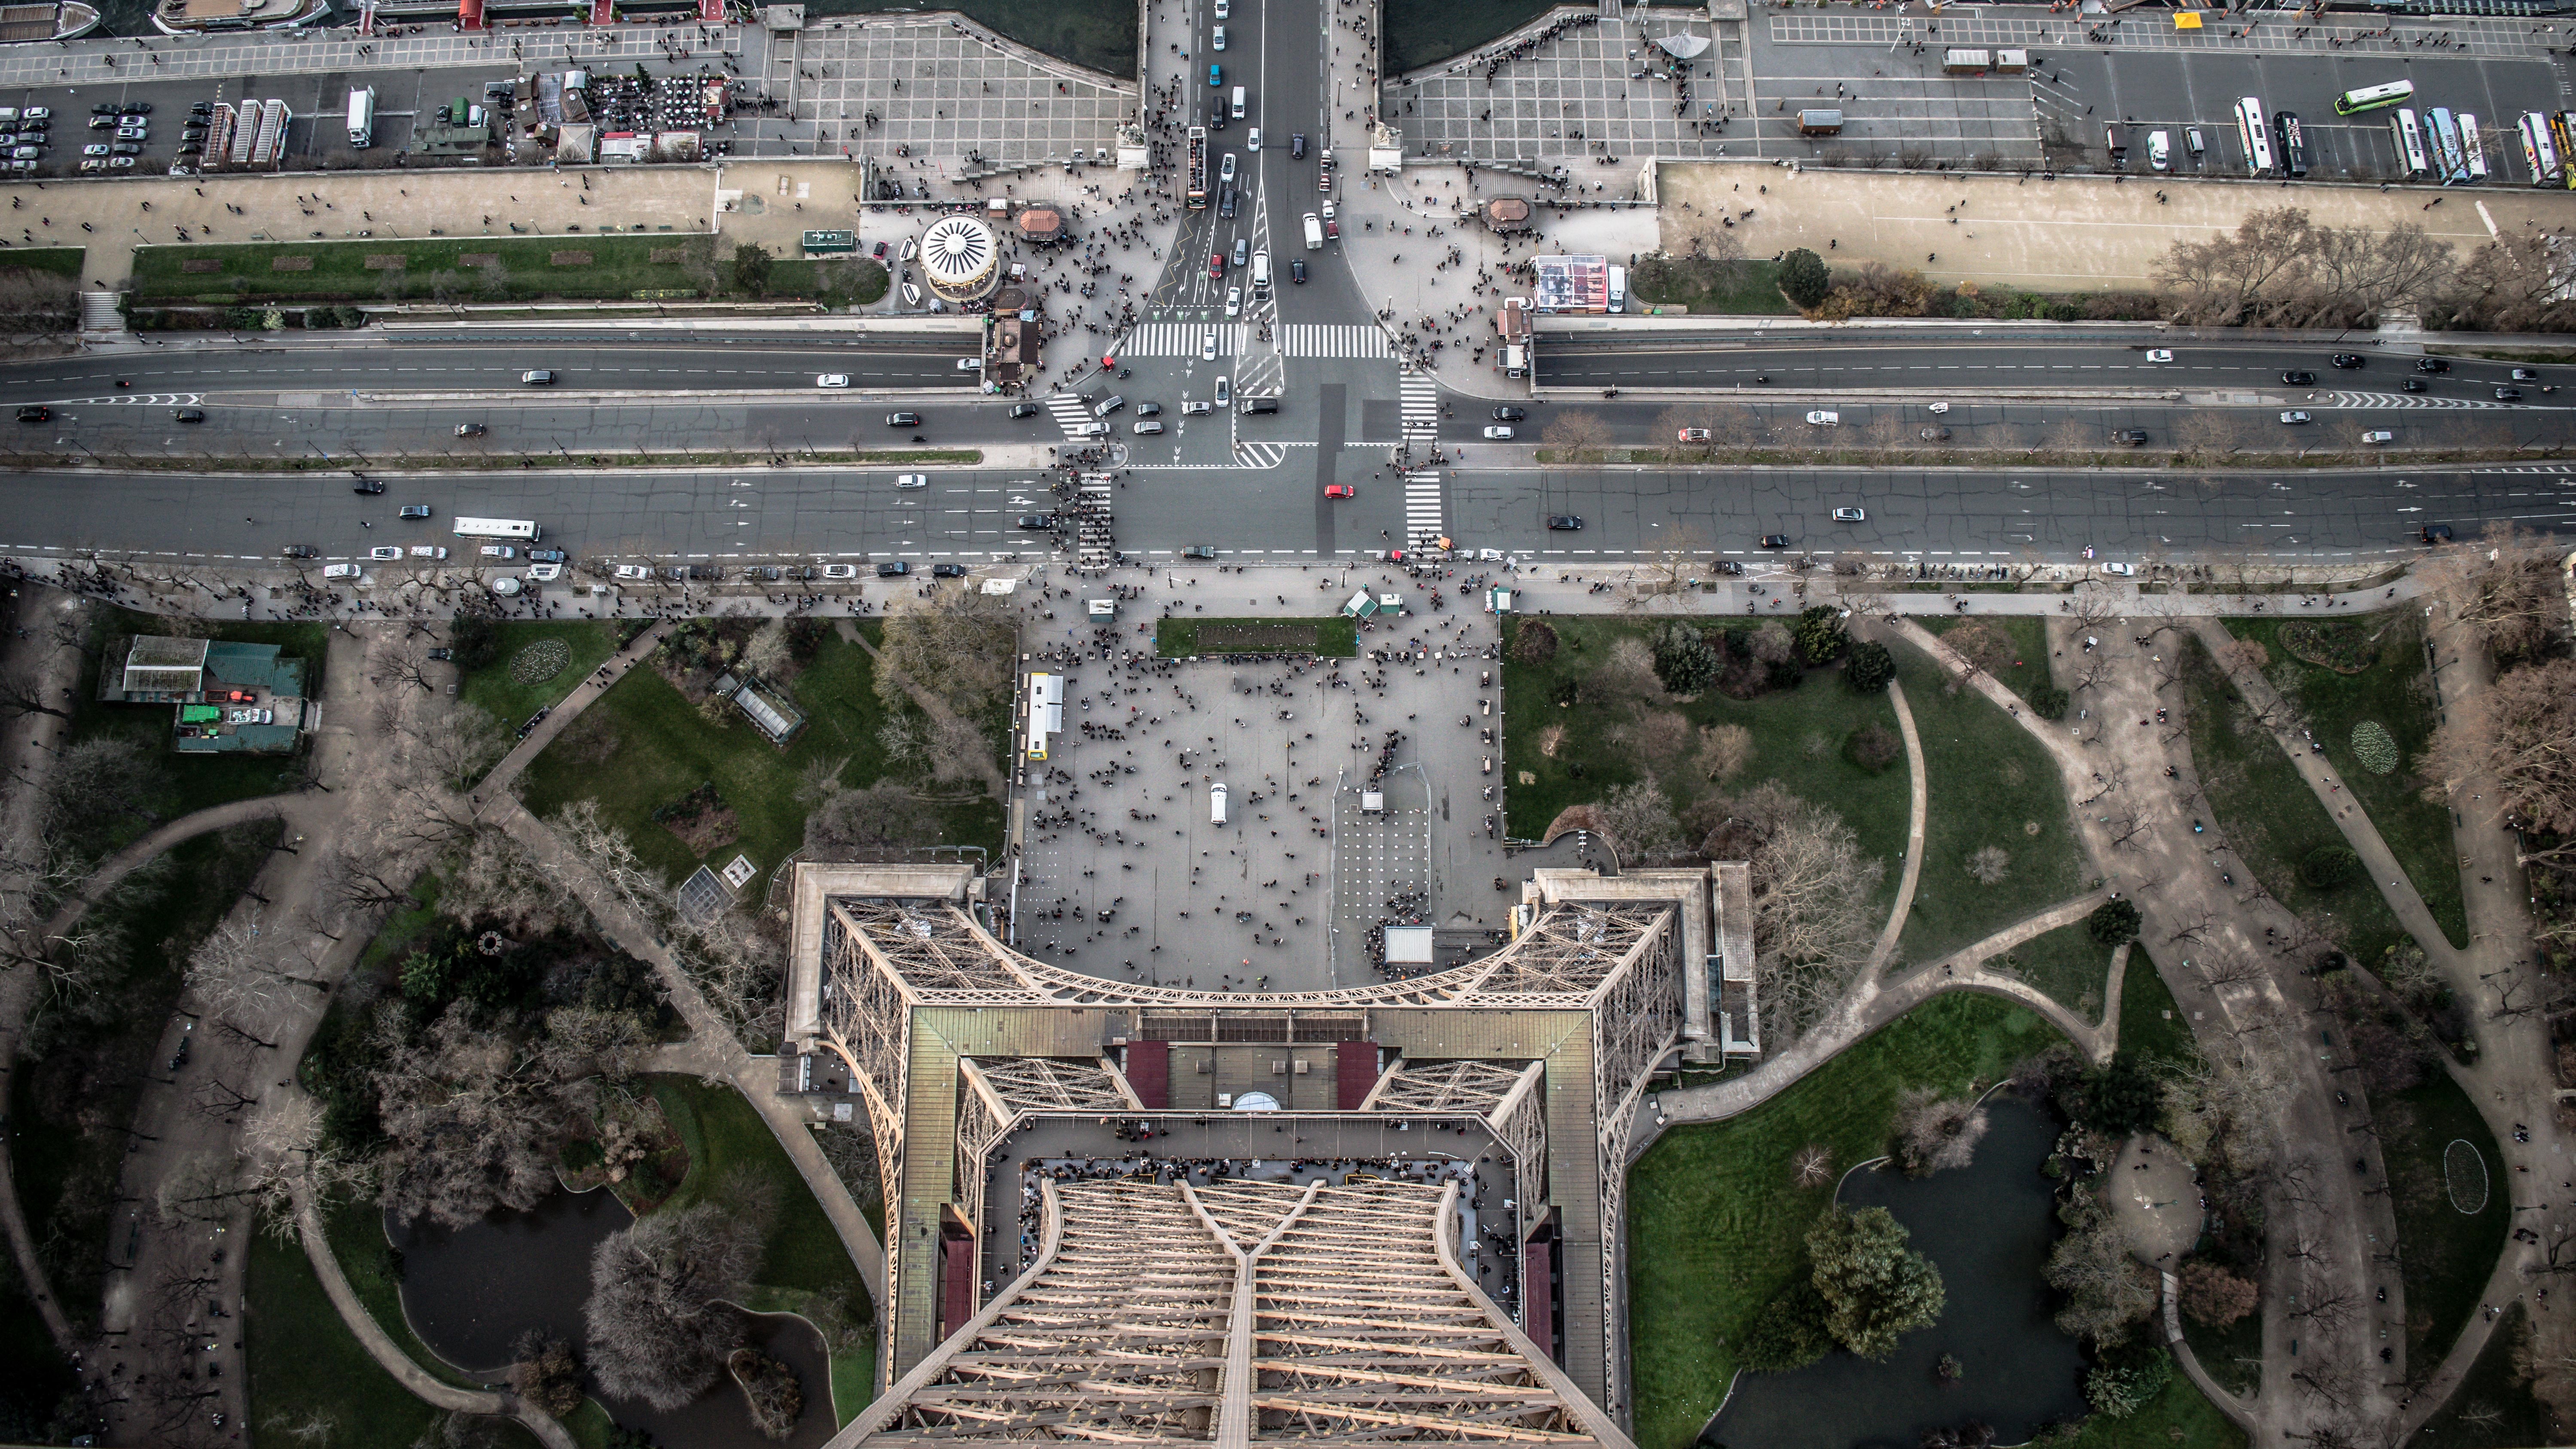
bridge, street, eiffel tower, overpass, cityscape, transport, france, europe, landmark, stadium, waterway, public transport, pari, bird's eye view, aerial photography